Berna

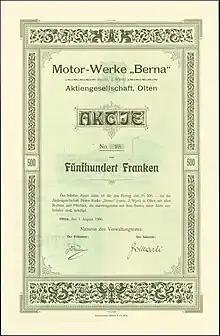
Share of the Motor-Werke Berna, issued 1. August 1906

Berna was a Swiss manufacturer of buses, trolleybuses and trucks, which later also specialized in surface metallurgical treatments and components. Until the 1960s it was primarily a vehicle manufacturer, but between 1965 and 1978 vehicle manufacturing was phased out and replaced with other products. The company was based in Olten.